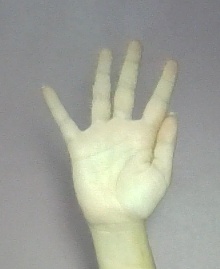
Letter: sheen